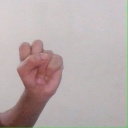
अक्षर: स